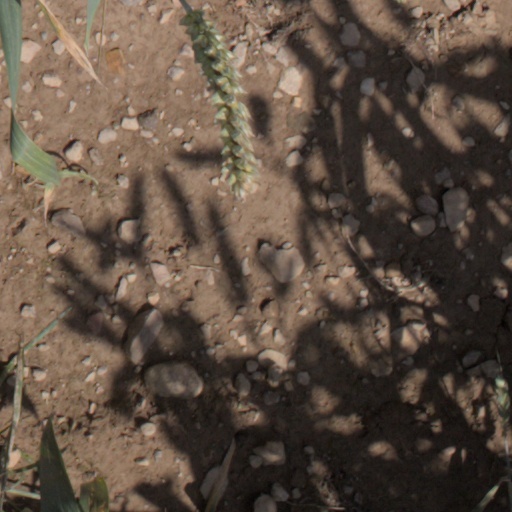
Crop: wheat